Fortress of Luxembourg

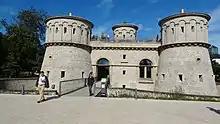
The heavily reconstructed Fort Thüngen ("Three Acorns")

Purpose-built military accommodation was built in Luxembourg from 1672 onwards, with the barracks of Piquet and Porte-Neuve, along with huts on the Rham and Saint-Esprit plateaux. The barracks were enlarged and multiplied by Vauban after 1684, and by the Austrians and Prussians over the next two centuries. In 1774, the six barracks housed 7,900 troops, with capacity for an additional 200 men in the military hospital in Pfaffenthal. From the late 17th century, it became the norm for troops to reside in barracks, while officers continued to be quartered among civilians until the fortress's demolition in 1867. Even in Prussian times in the 19th century, most officers rented a room with their "servis", their accommodation allowance, ensuring house-owners at least received payment.